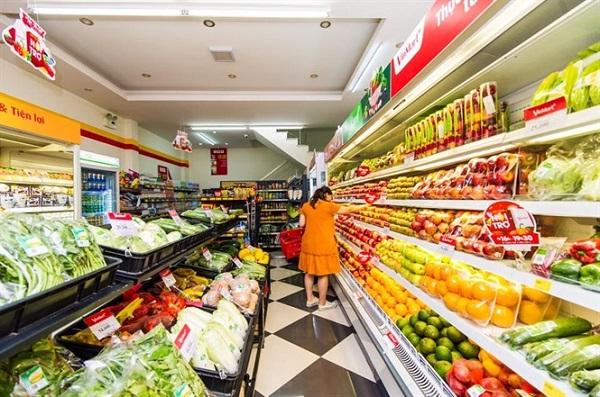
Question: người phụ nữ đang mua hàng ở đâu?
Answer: người phụ nữ đang mua hàng trong một cửa hàng tiện lợi